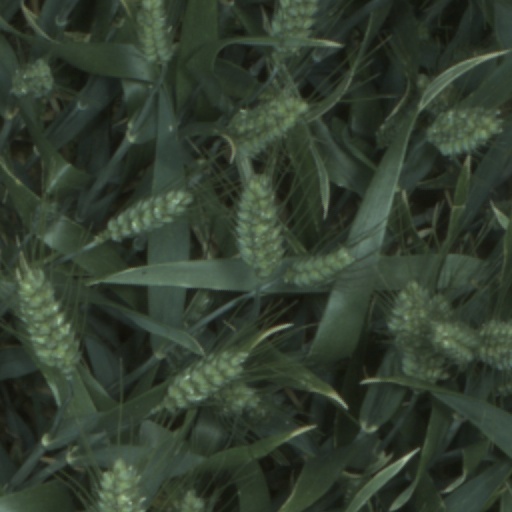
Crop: wheat